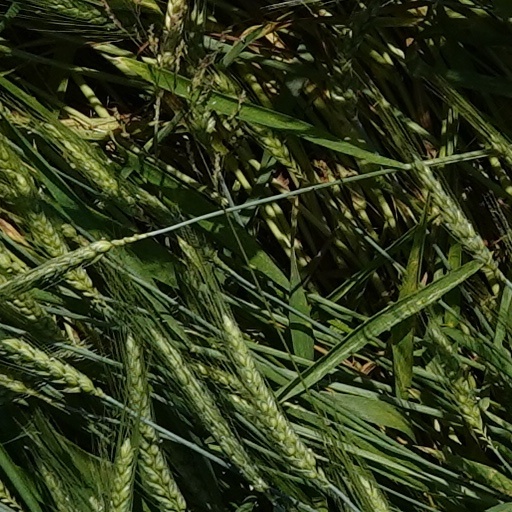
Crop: wheat